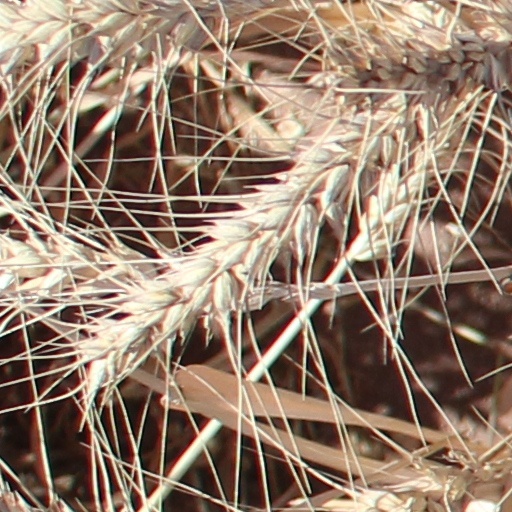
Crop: wheat